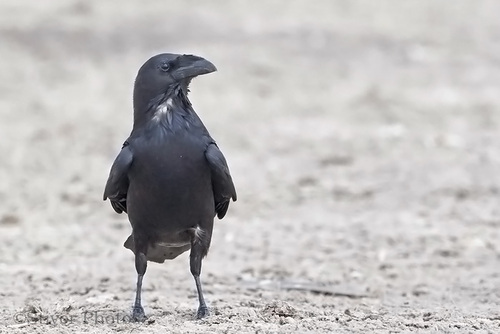
the bird has a curved bill that is black as well as a black breast.
this is a small all black bird with a above average sized beak for its size.
a black body with a conical black beak, black eyes and black tarsus and feet.
this bird is almost completely black with a few tufts of white.
this is a black bird with a white spot on its throat and a large pointy black beak.
this bird has wings that are black and has a thick billa bird with a black bill, black breast, and black crown.
black pinyon bird black breast black wing bars white under neck
this black bird has a short beak and some white markings on its neck.
the bird is black all over with a small patch of white on it's malar stripe, the tarsus are long and beak is blunt.
Species: White Necked Raven